Arthropod leg

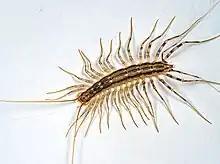
Seven-segmented legs of "Scutigera coleoptrata"

Myriapods (millipedes, centipedes and their relatives) have seven-segmented walking legs, comprising coxa, trochanter, prefemur, femur, tibia, tarsus, and a tarsal claw. Myriapod legs show a variety of modifications in different groups. In all centipedes, the first pair of legs is modified into a pair of venomous fangs called forcipules. In most millipedes, one or two pairs of walking legs in adult males are modified into sperm-transferring structures called gonopods. In some millipedes, the first leg pair in males may be reduced to tiny hooks or stubs, while in others the first pair may be enlarged.